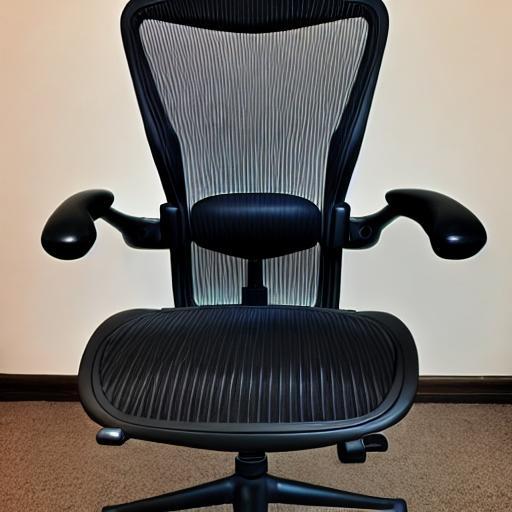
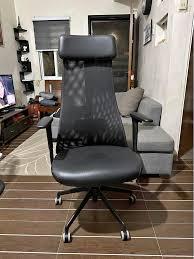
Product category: items_chair
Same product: no